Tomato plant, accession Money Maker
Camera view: bottom (45 deg); turntable rotation: 240 degrees
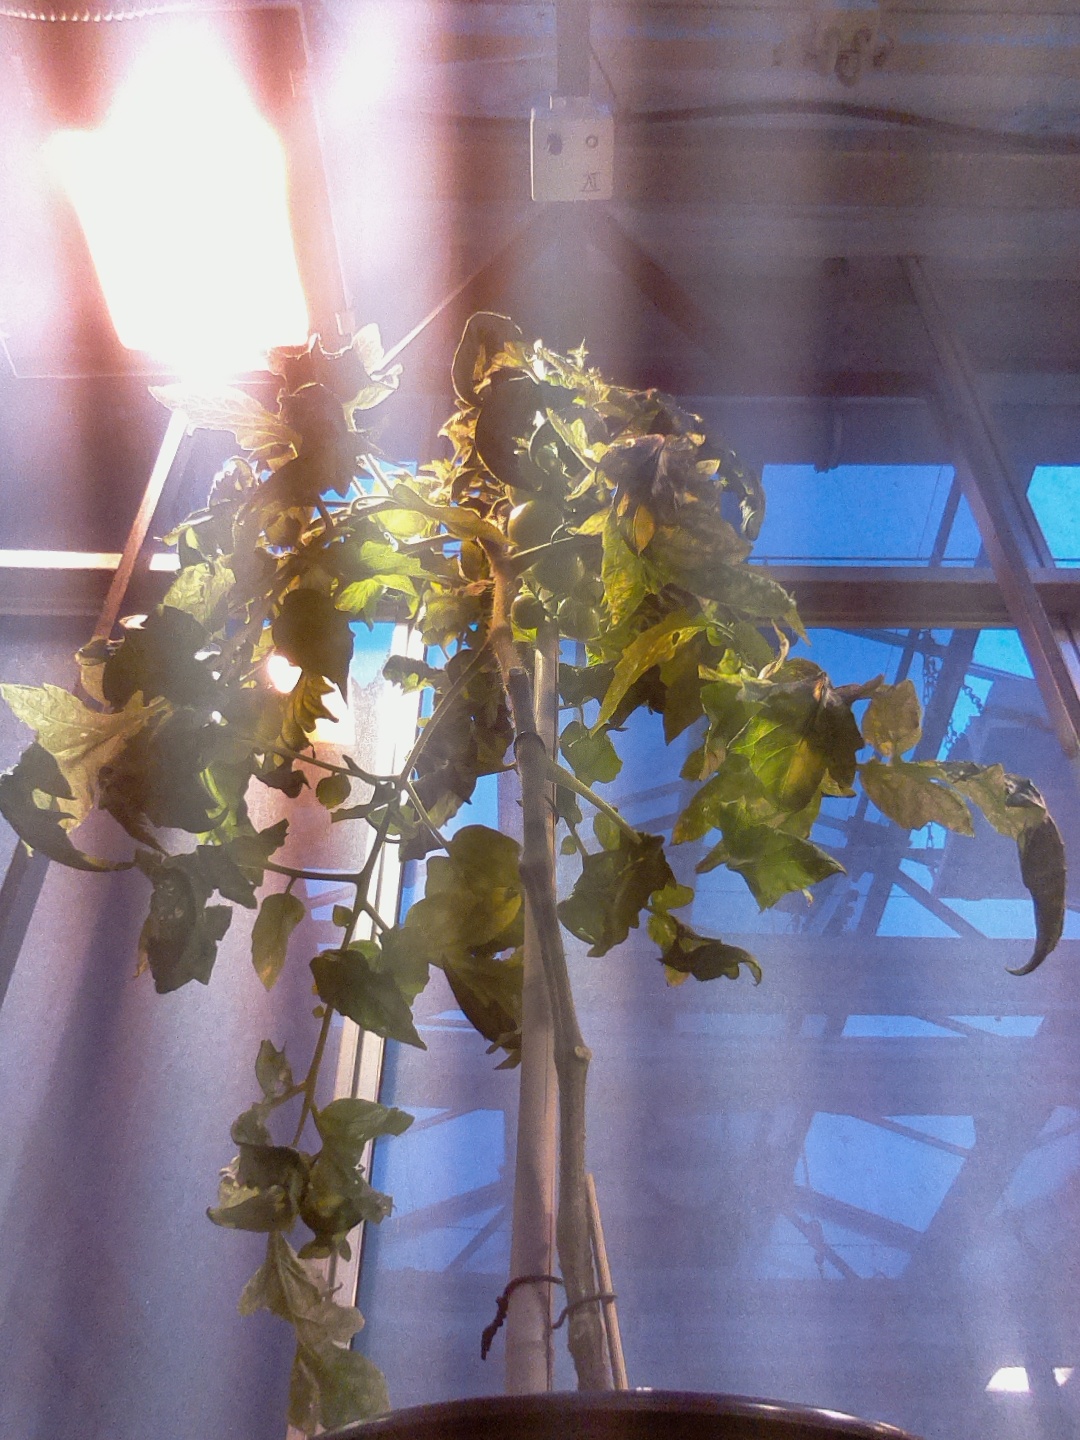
BBCH growth stage 76: 60%-70% of final fruit size